Nobody (2021 film)

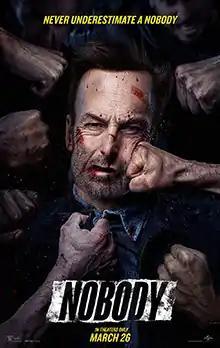
Theatrical release poster

Nobody is a 2021 American action thriller film directed by Ilya Naishuller and written by Derek Kolstad. It stars Bob Odenkirk as a mild-mannered family man who returns to his former life of an assassin after his family and he become the target of a vengeful crime lord. Connie Nielsen, RZA, Aleksei Serebryakov, and Christopher Lloyd appear in supporting roles. Odenkirk and David Leitch are among the film's producers.